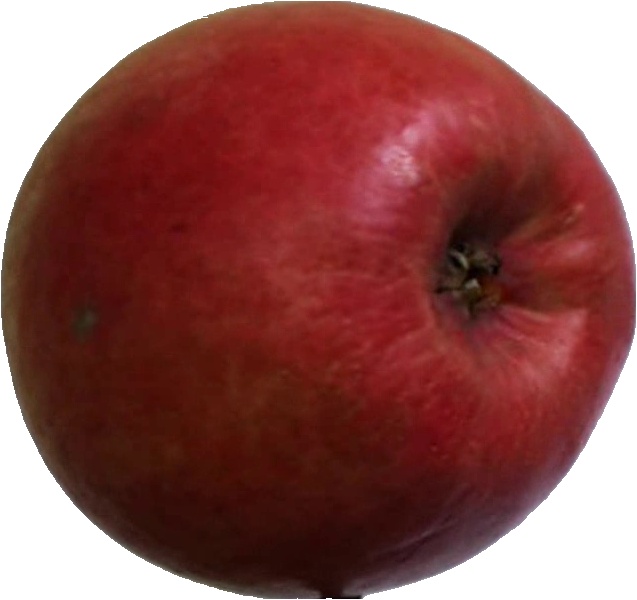
Label: apple_crimson_snow_1